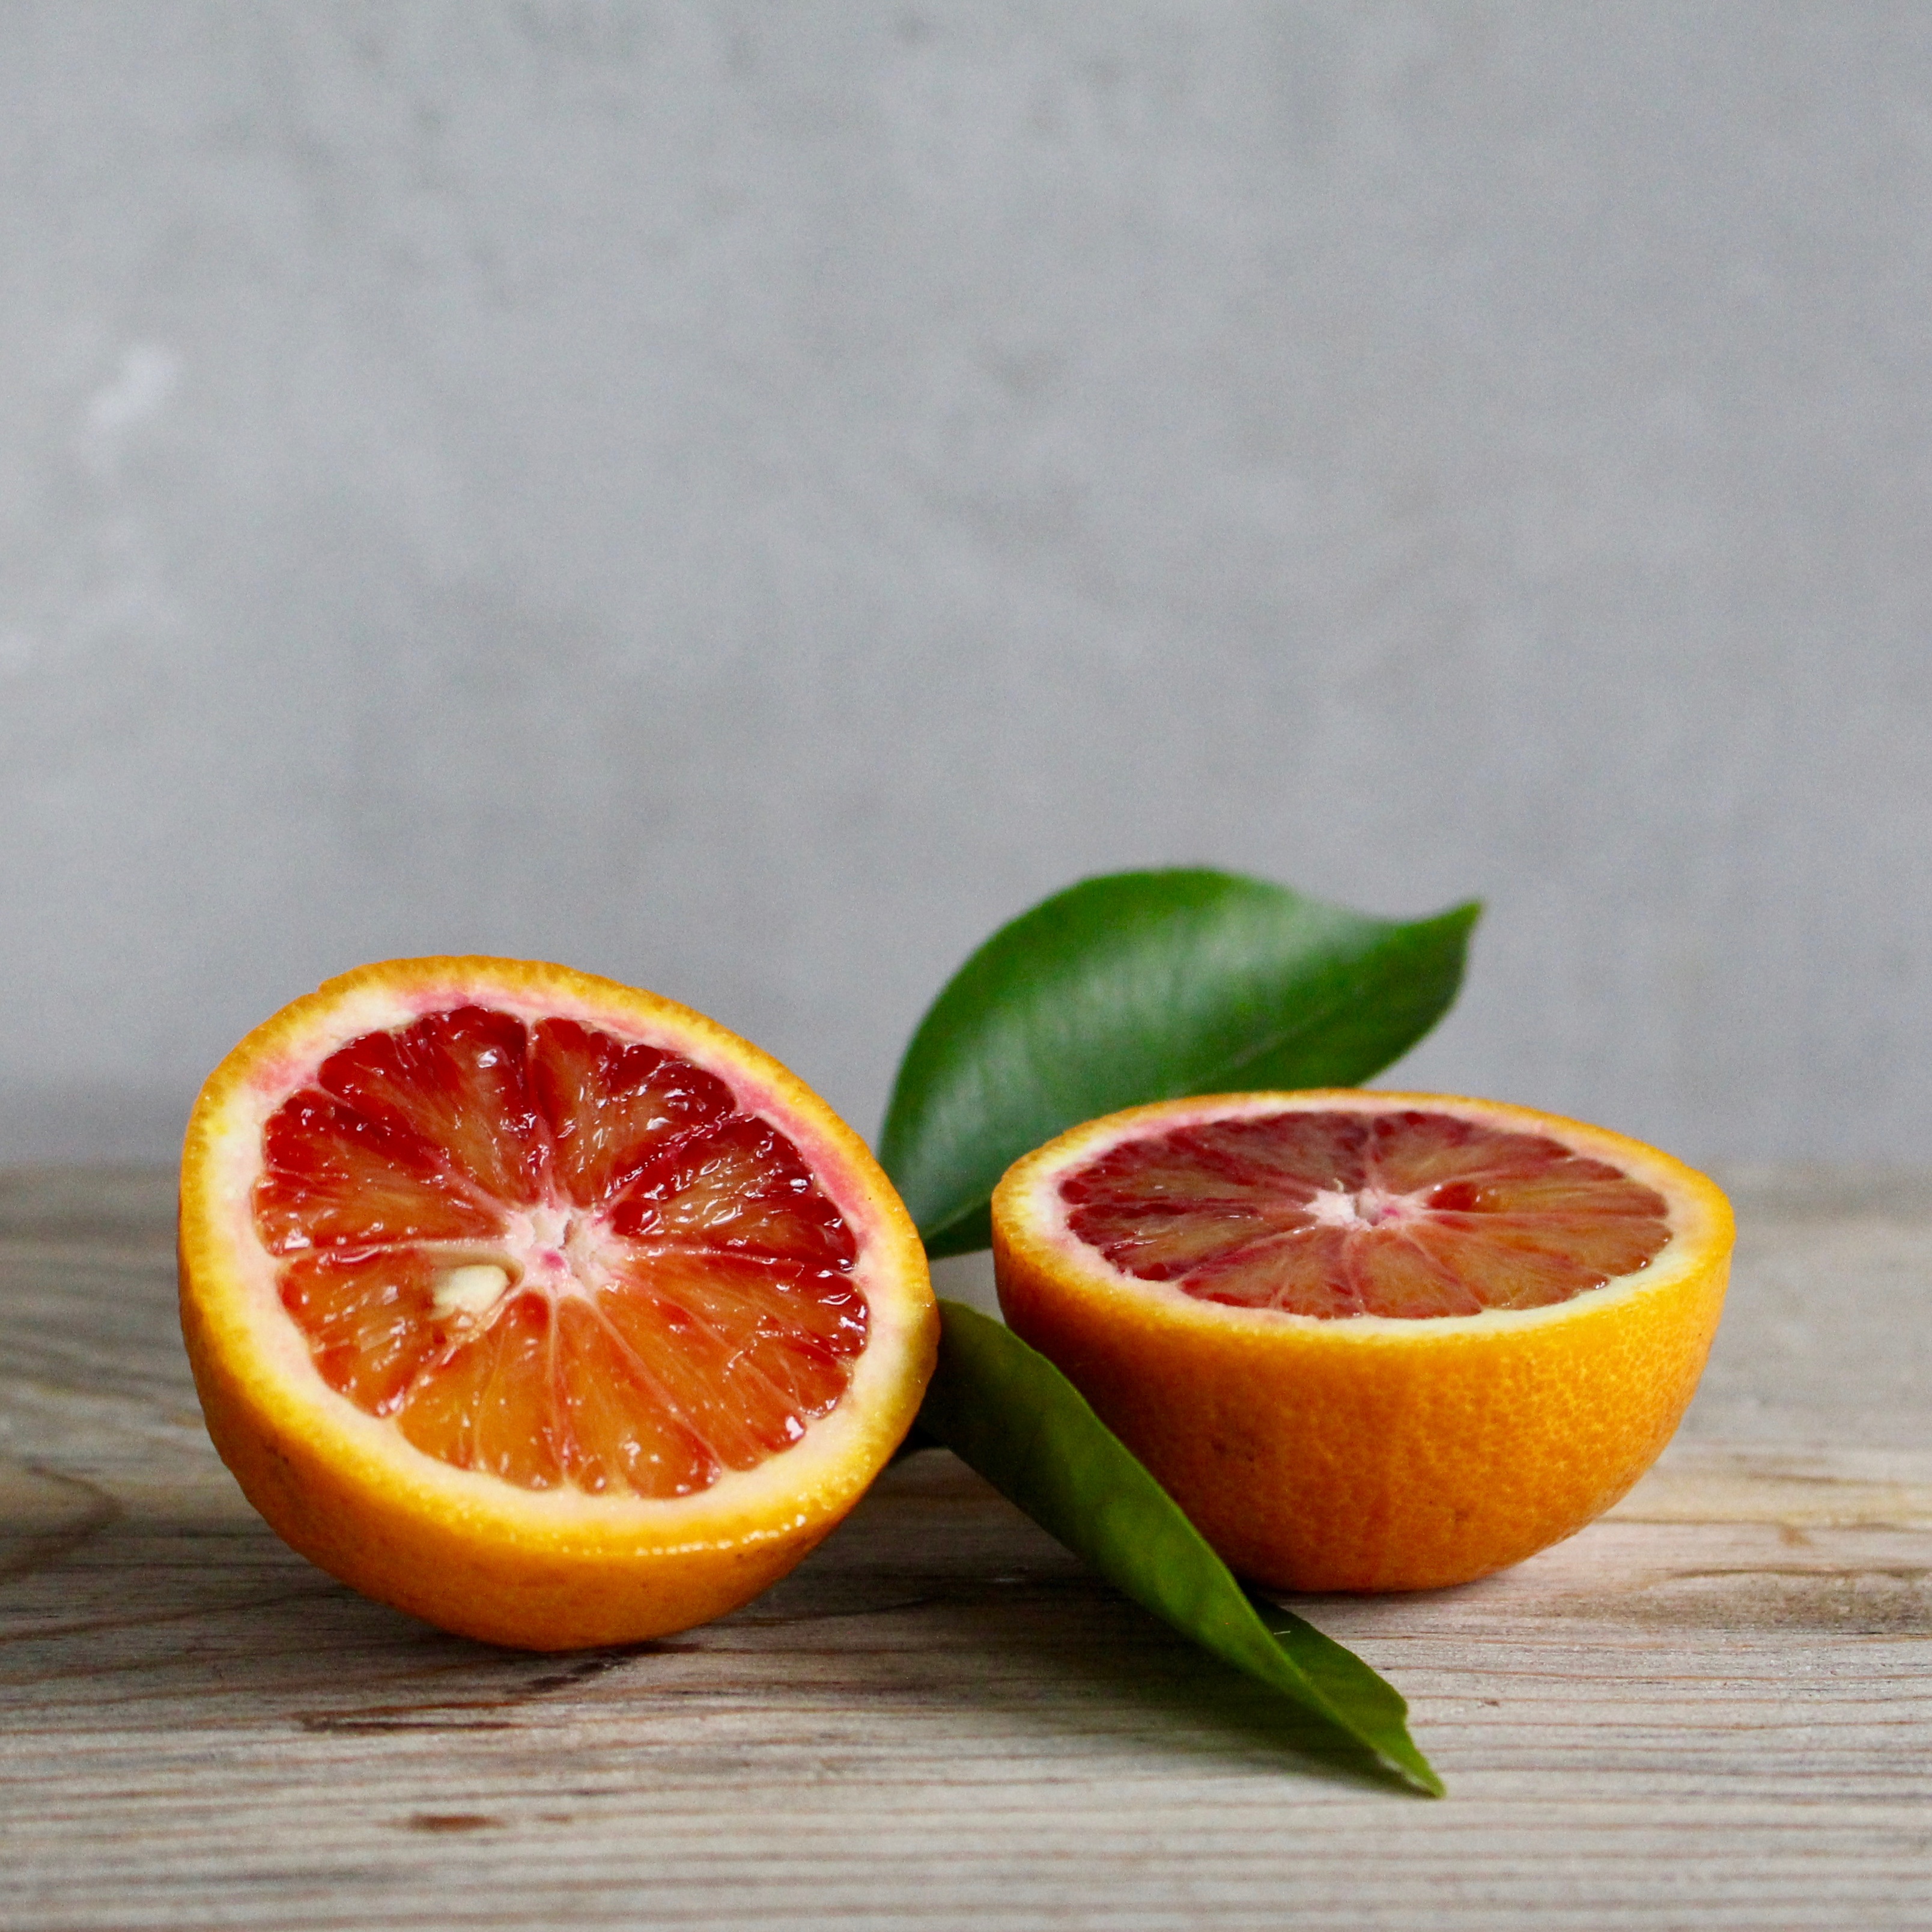
plant, fruit, orange, food, red, produce, tropical, juicy, healthy, juice, blood orange, vitamin, clementine, organic, citrus, flowering plant, land plant